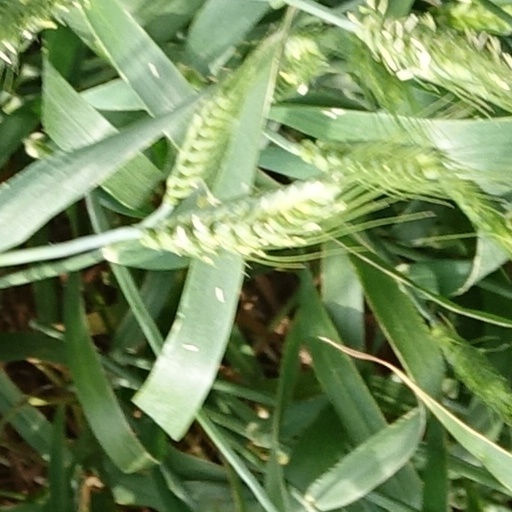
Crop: wheat